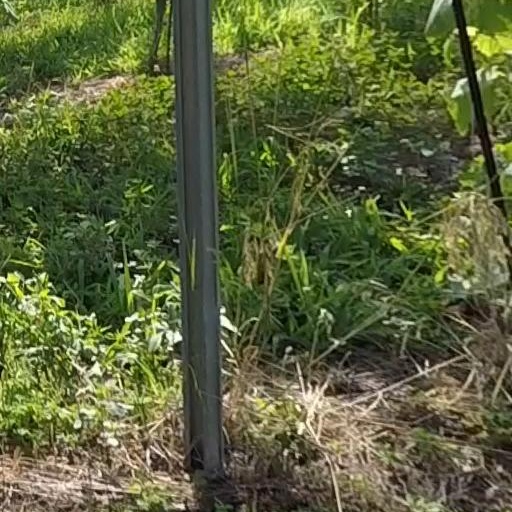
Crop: grape